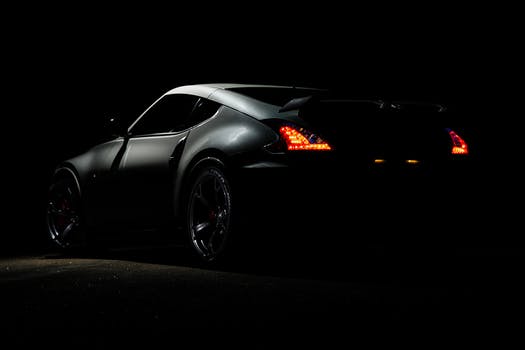
Label: No Watermark